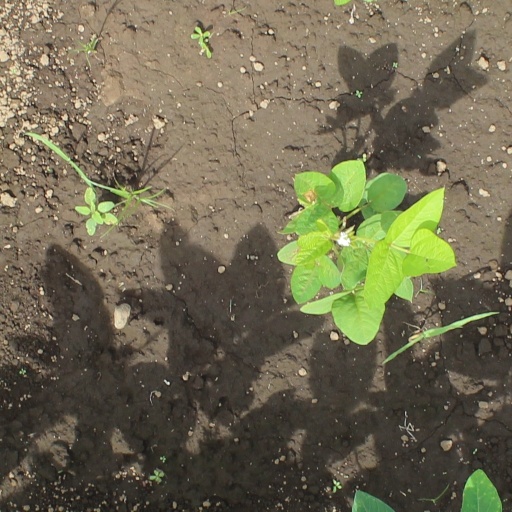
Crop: soybean